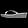
Label: Sandal